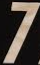
Number: 7